Demetrio Madrid

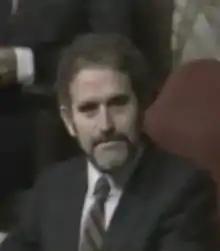

Demetrio Madrid López (born 1 August 1936) is a Spanish politician and member of the Spanish Socialist Workers' Party (PSOE) who served as President of the Junta of Castile and León from May 1983 to November 1986.